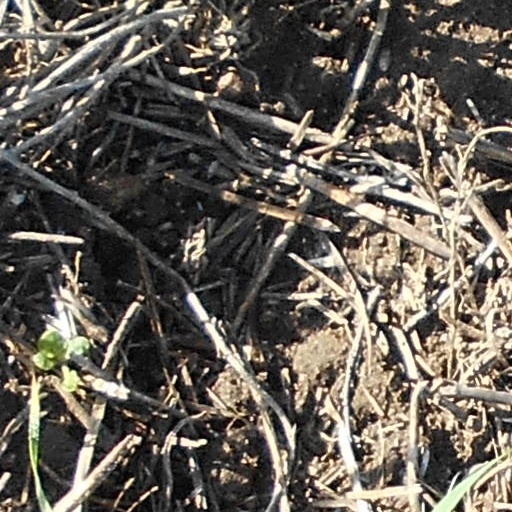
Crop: wheat